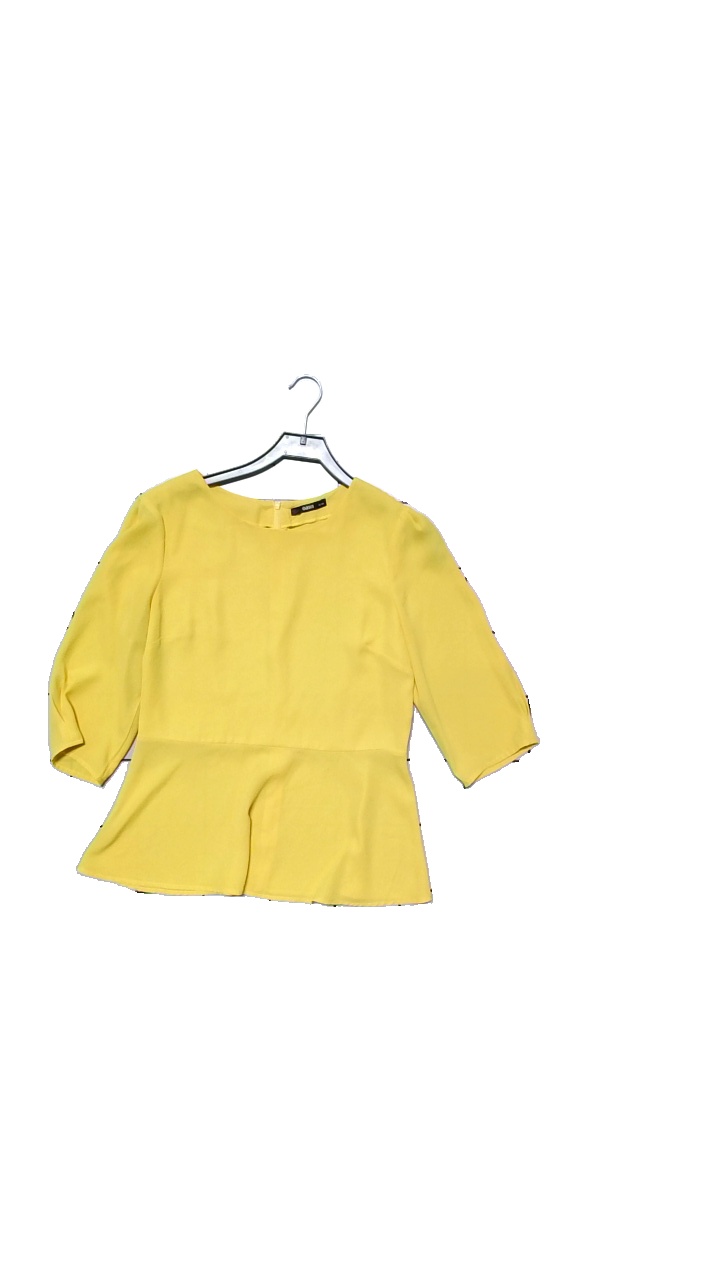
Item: Blouse (Ladies)
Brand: Oasis
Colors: Yellow
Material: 100% polyester
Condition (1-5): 5
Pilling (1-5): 5
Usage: Reuse
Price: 50-100